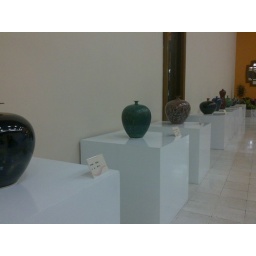
displayed in the ground floor of the auditorium